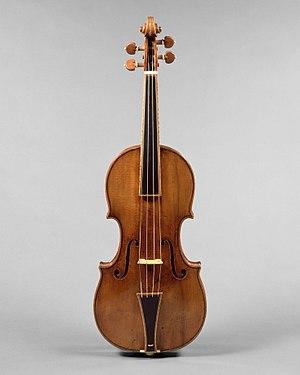
Un stradivarius est, par antonomase, un instrument fabriqué dans l’atelier du luthier Antonio Stradivari dit « Stradivarius » ; il s'agit le plus souvent de violons, mais aussi de violoncelles et de quelques autres instruments à cordes.